Andreas Bloch

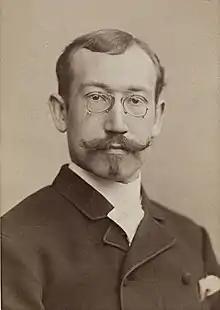
Bloch (1884)

Andreas Bloch (29 July 1860 – 11 May 1917) was a Norwegian painter, illustrator and costume designer.